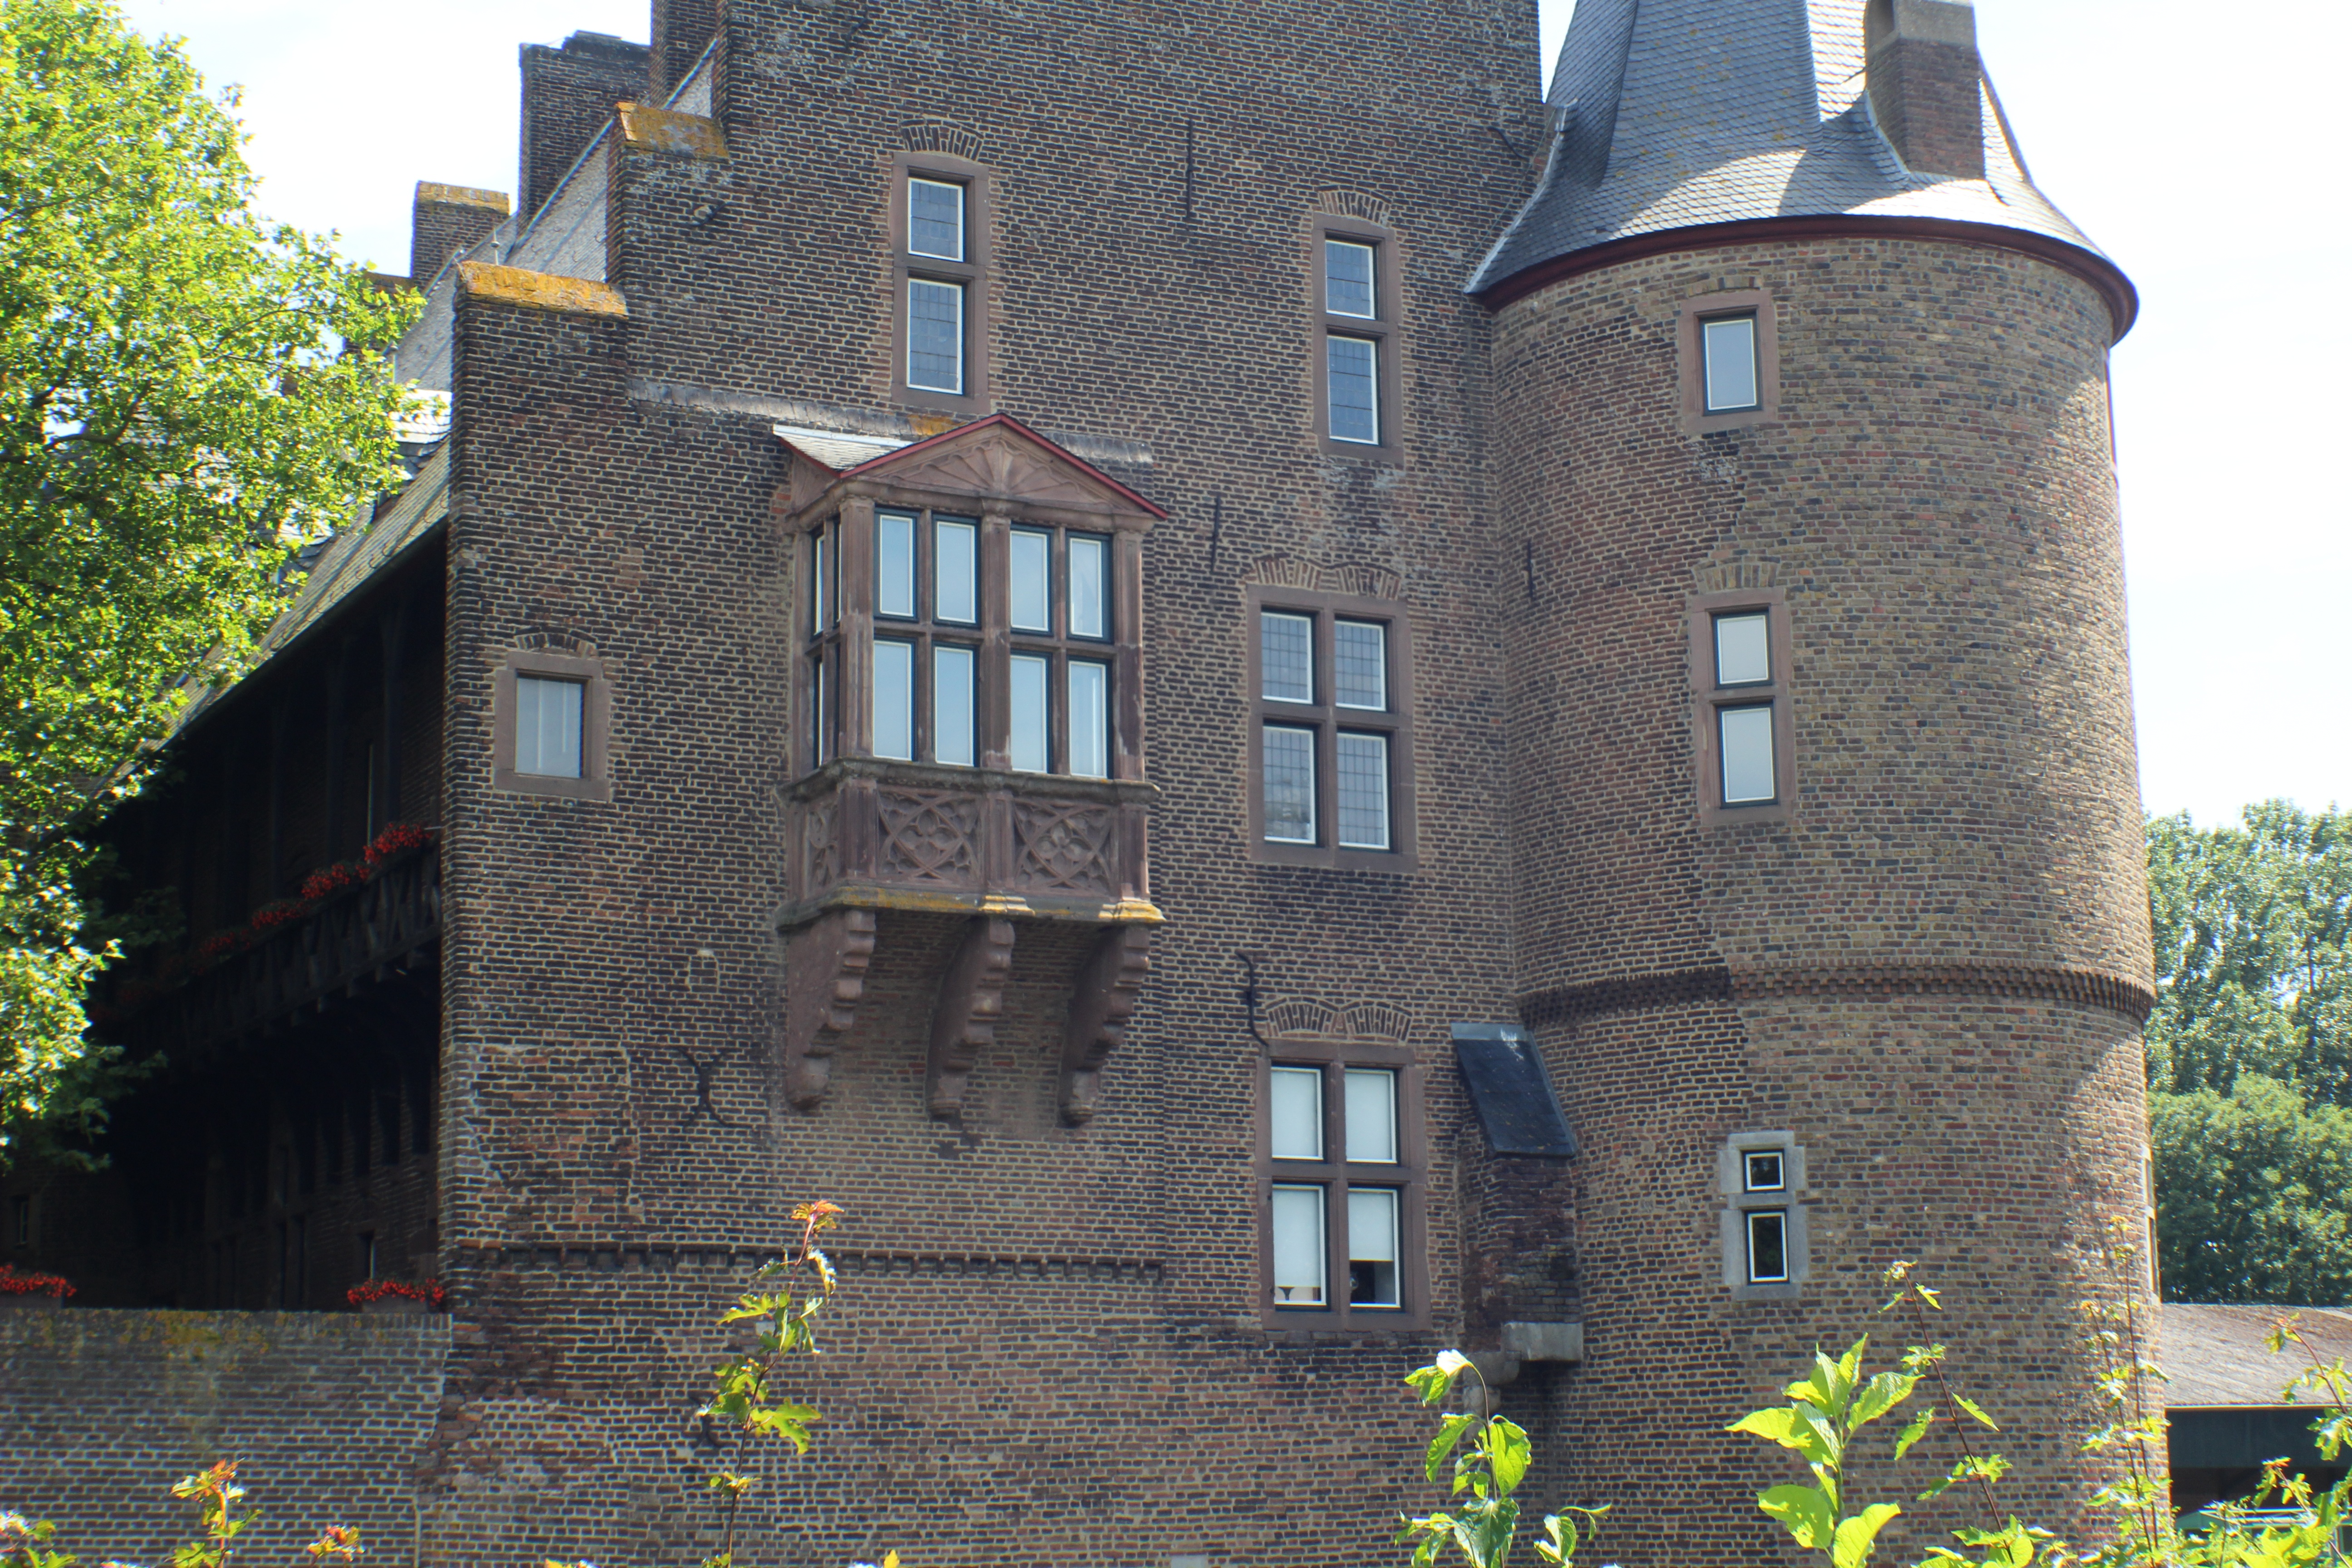
water, architecture, sky, house, building, chateau, old, wall, cottage, romantic, castle, facade, property, chapel, germany, estate, historically, middle ages, masonry, manor house, fixing, wasserburg, erftstadt, konradsheim